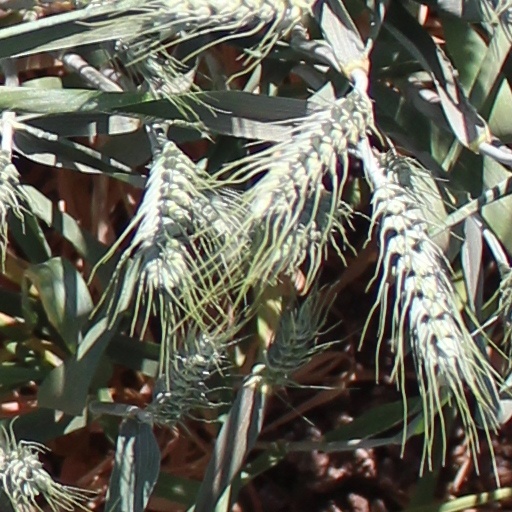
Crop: wheat